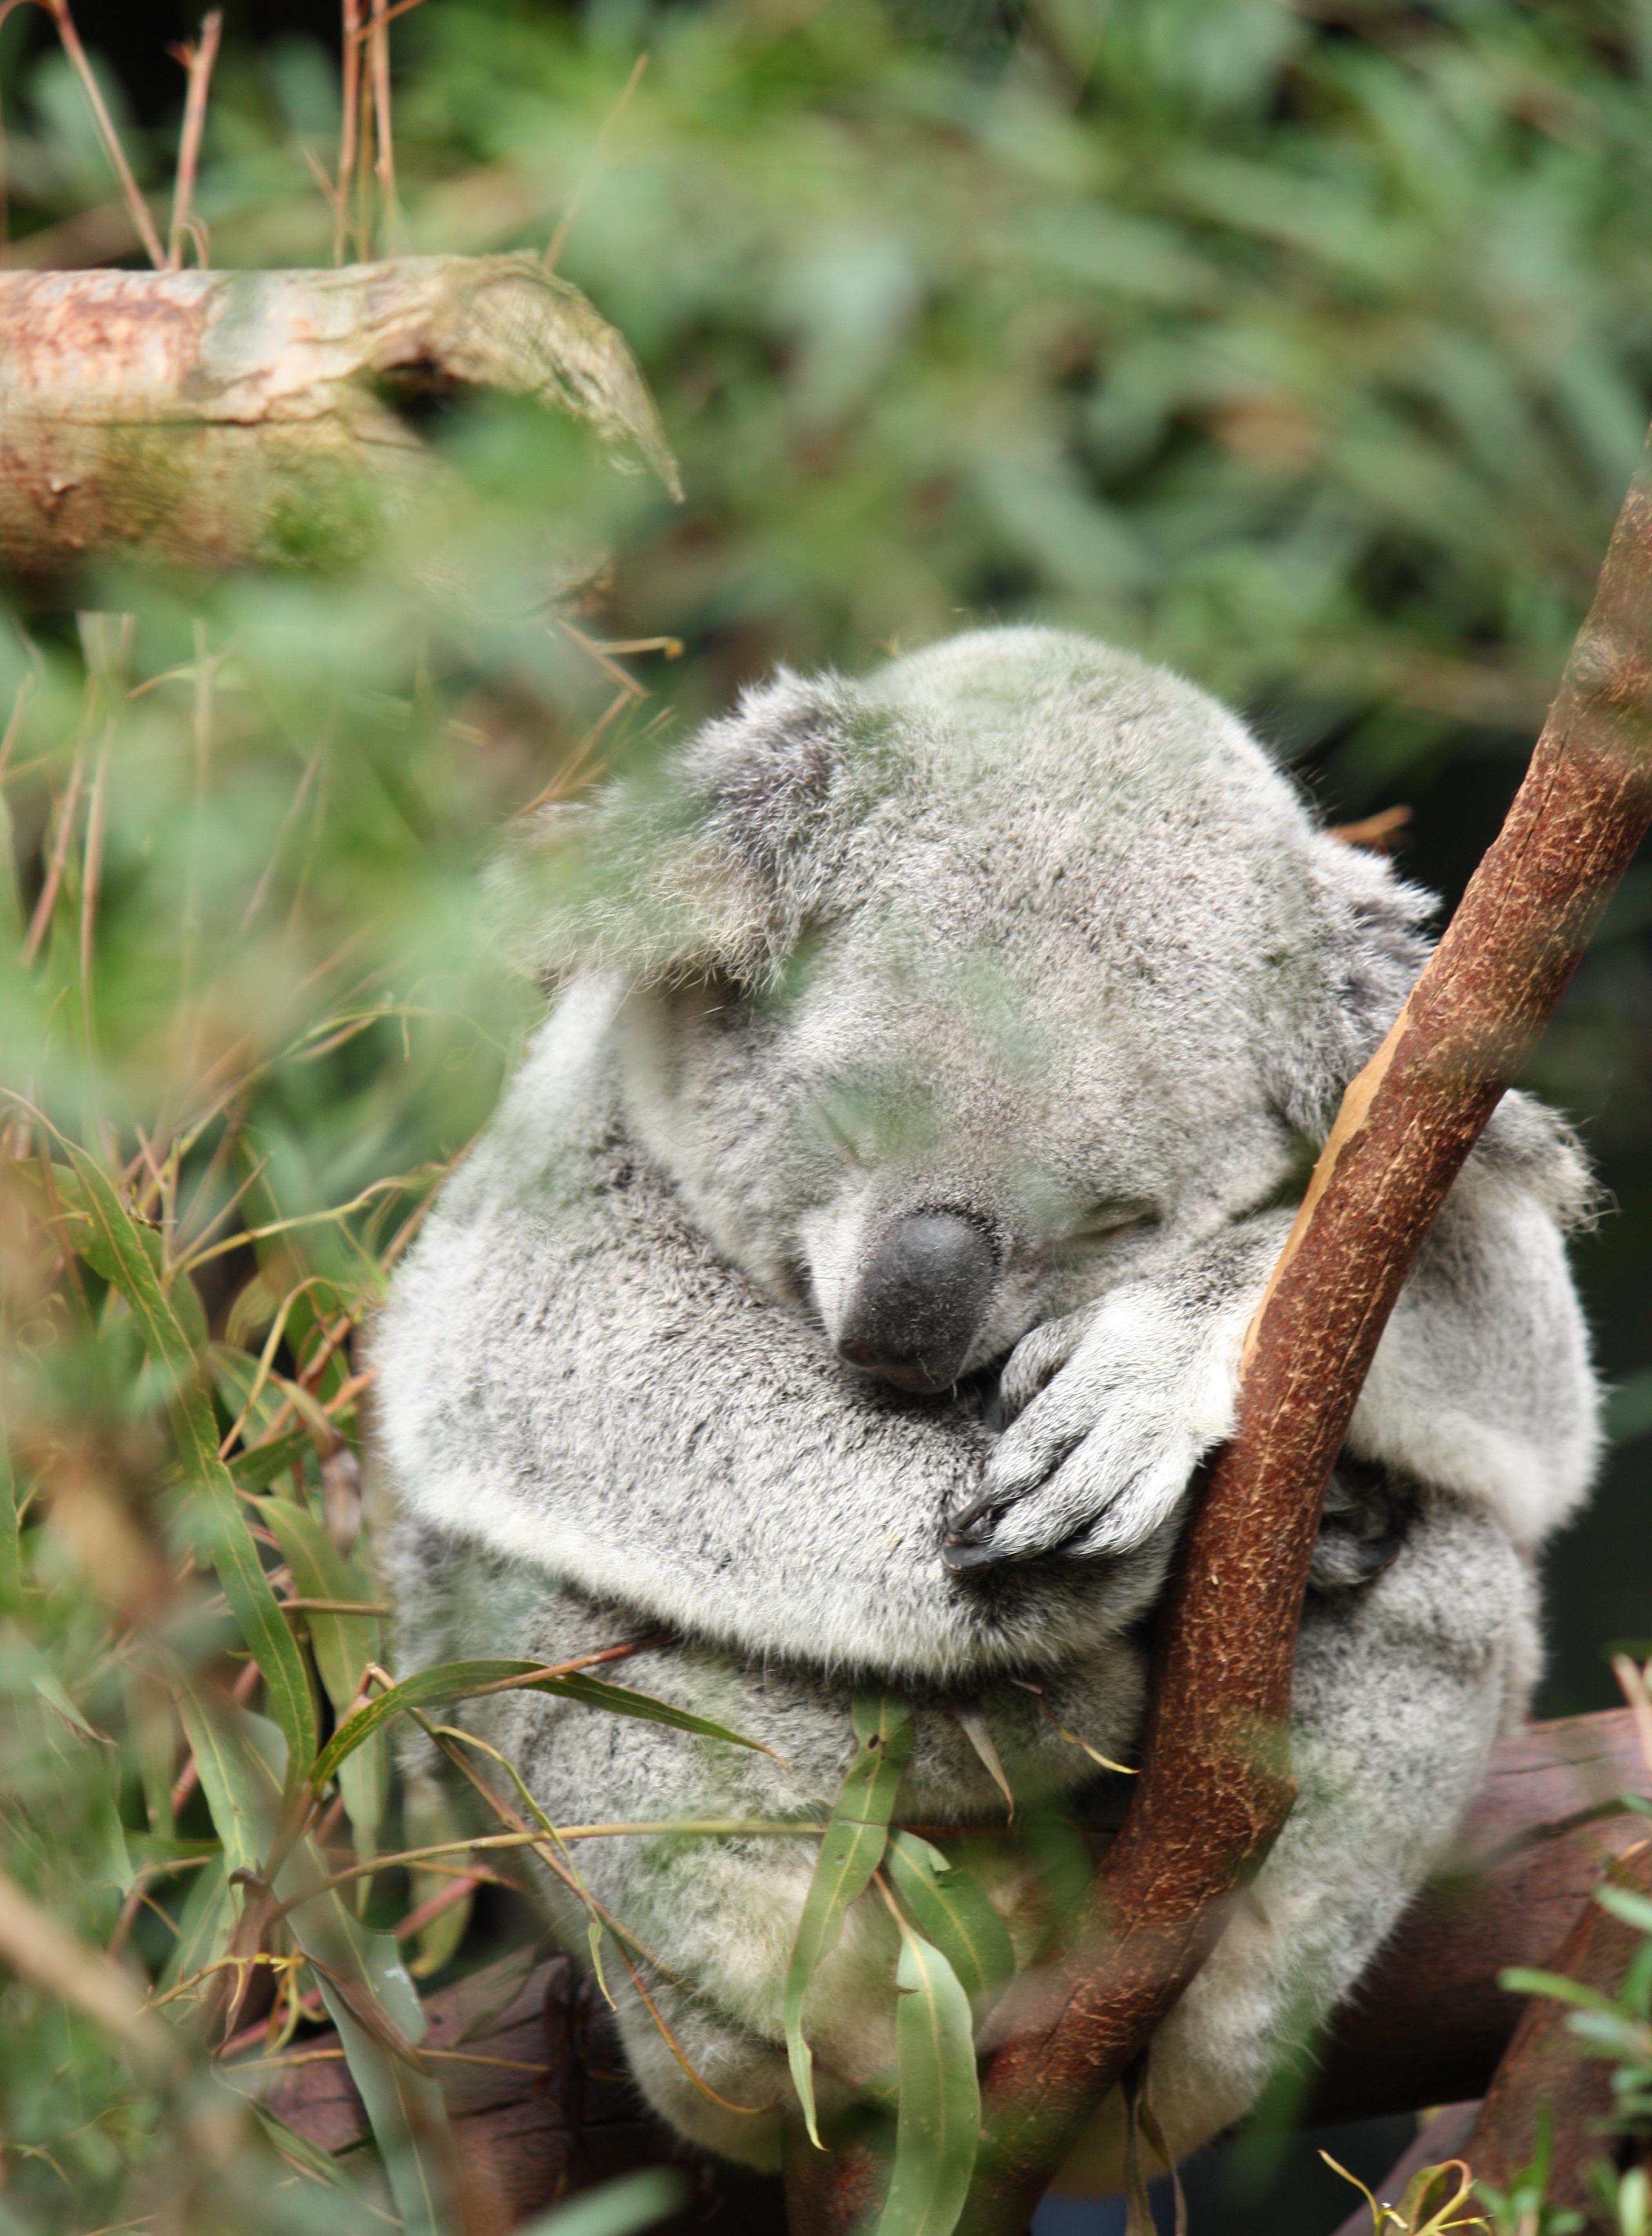
tree, nature, forest, branch, sweet, leaf, animal, cute, wildlife, wild, zoo, fur, natural, park, mammal, attraction, fauna, australia, eucalyptus, nose, lazy, grey, ears, vertebrate, cuddly, koala, marsupial, aussie, pouch